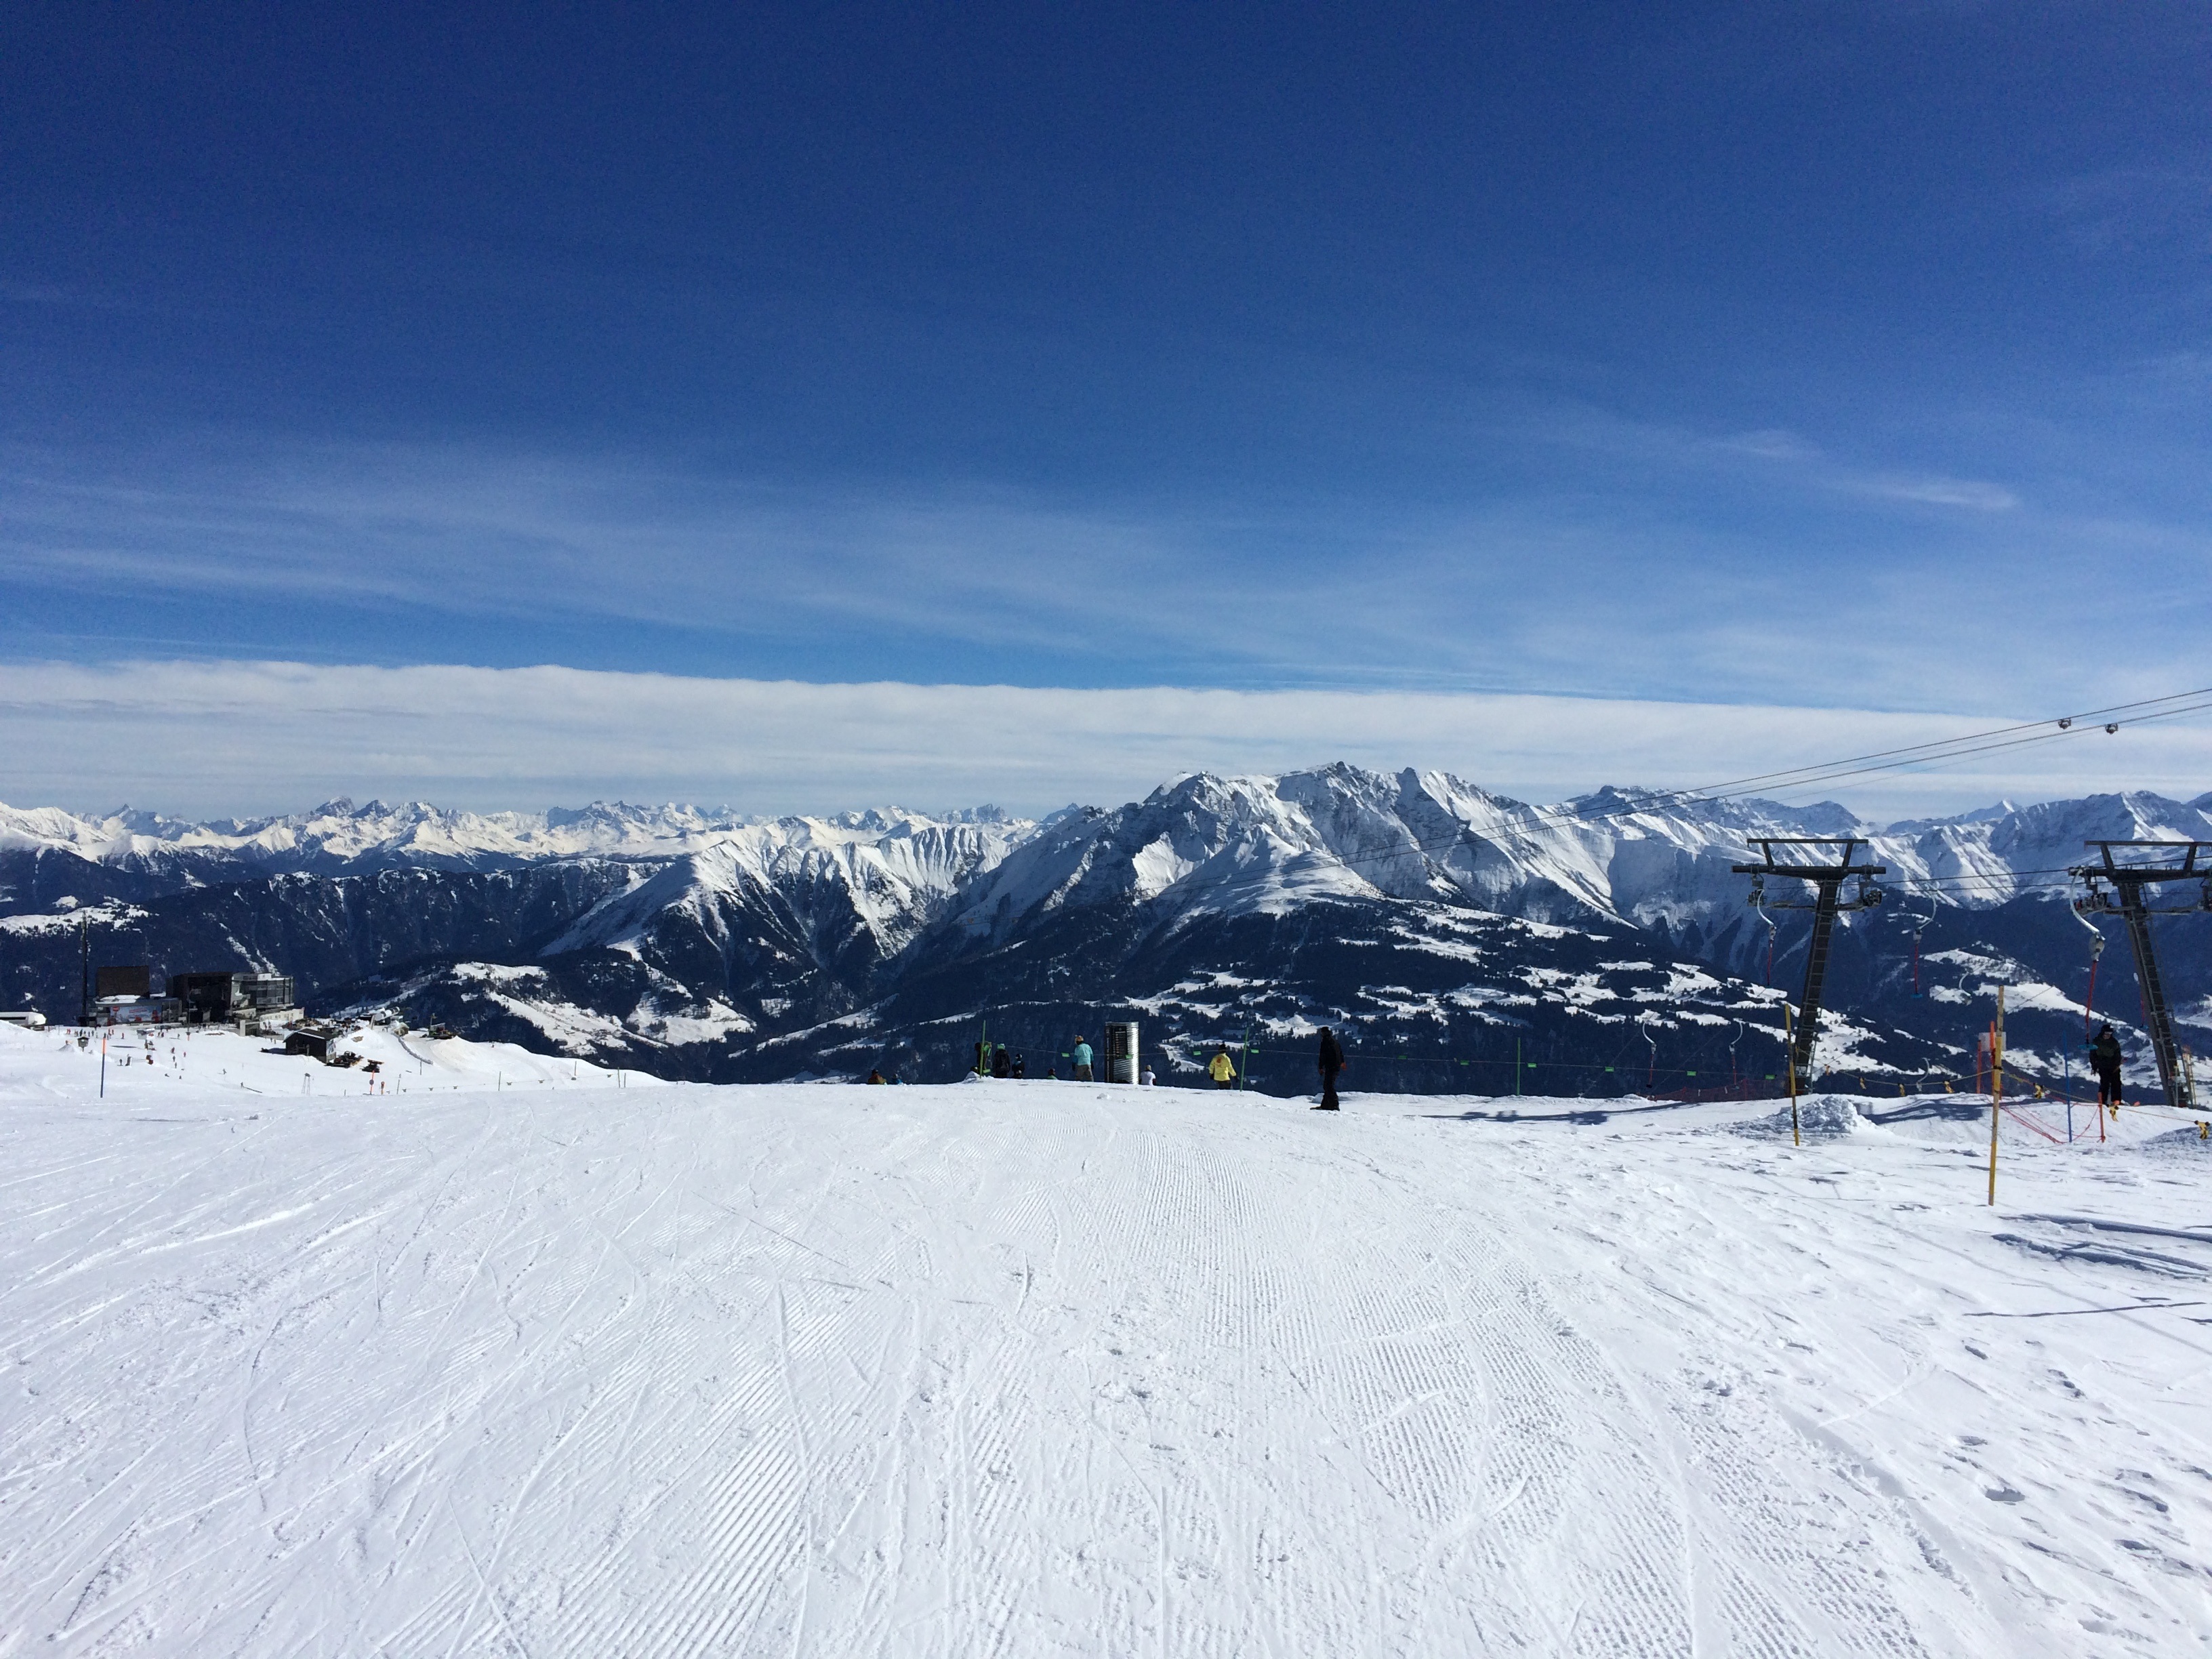
mountain, snow, winter, white, mountain range, weather, skiing, season, sports equipment, winter sport, sports, resort, mountains, alps, ski, switzerland, piste, skis, ski touring, the alps, nordic skiing, ski mountaineering, ski equipment, geological phenomenon